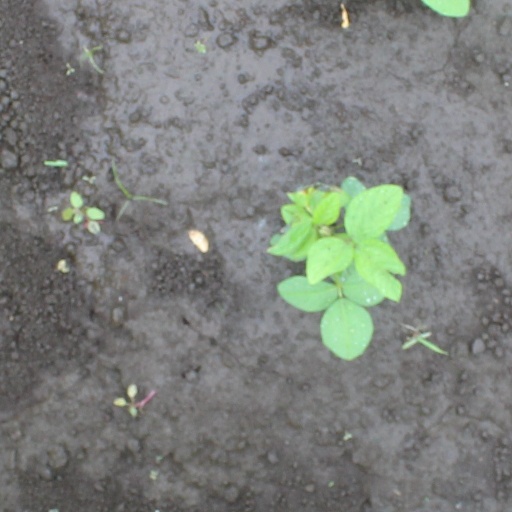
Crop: soybean